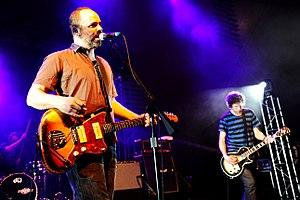
Swervedriver est un groupe de rock indépendant britannique, originaire d'Oxford, en Angleterre. Il est formé en 1989, et compte un total de quatre albums durant les années 1990. En mars 2015, le groupe signe son retour avec l’album I Wasn't Born to Lose You.